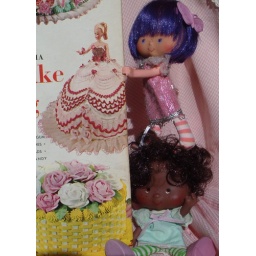
Looking for Easter cake ideas in our vintage Wilton decorating book :)